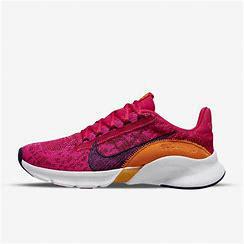
Brand: Nike
Model: Superrep Go 3 Flyknit Next Nature